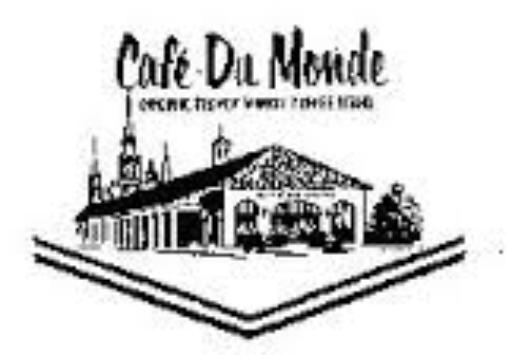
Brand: Cafe du Monde
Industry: Food